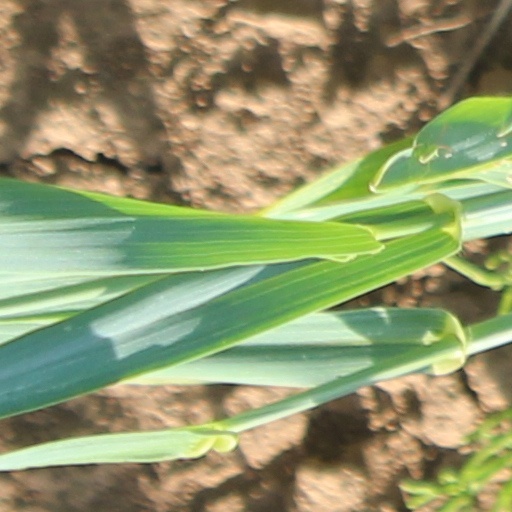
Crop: wheat